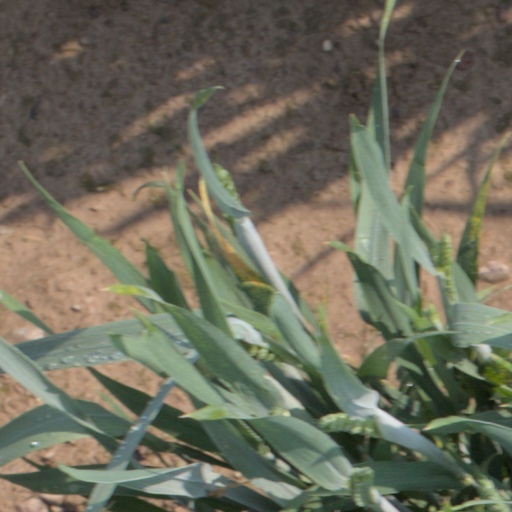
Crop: wheat